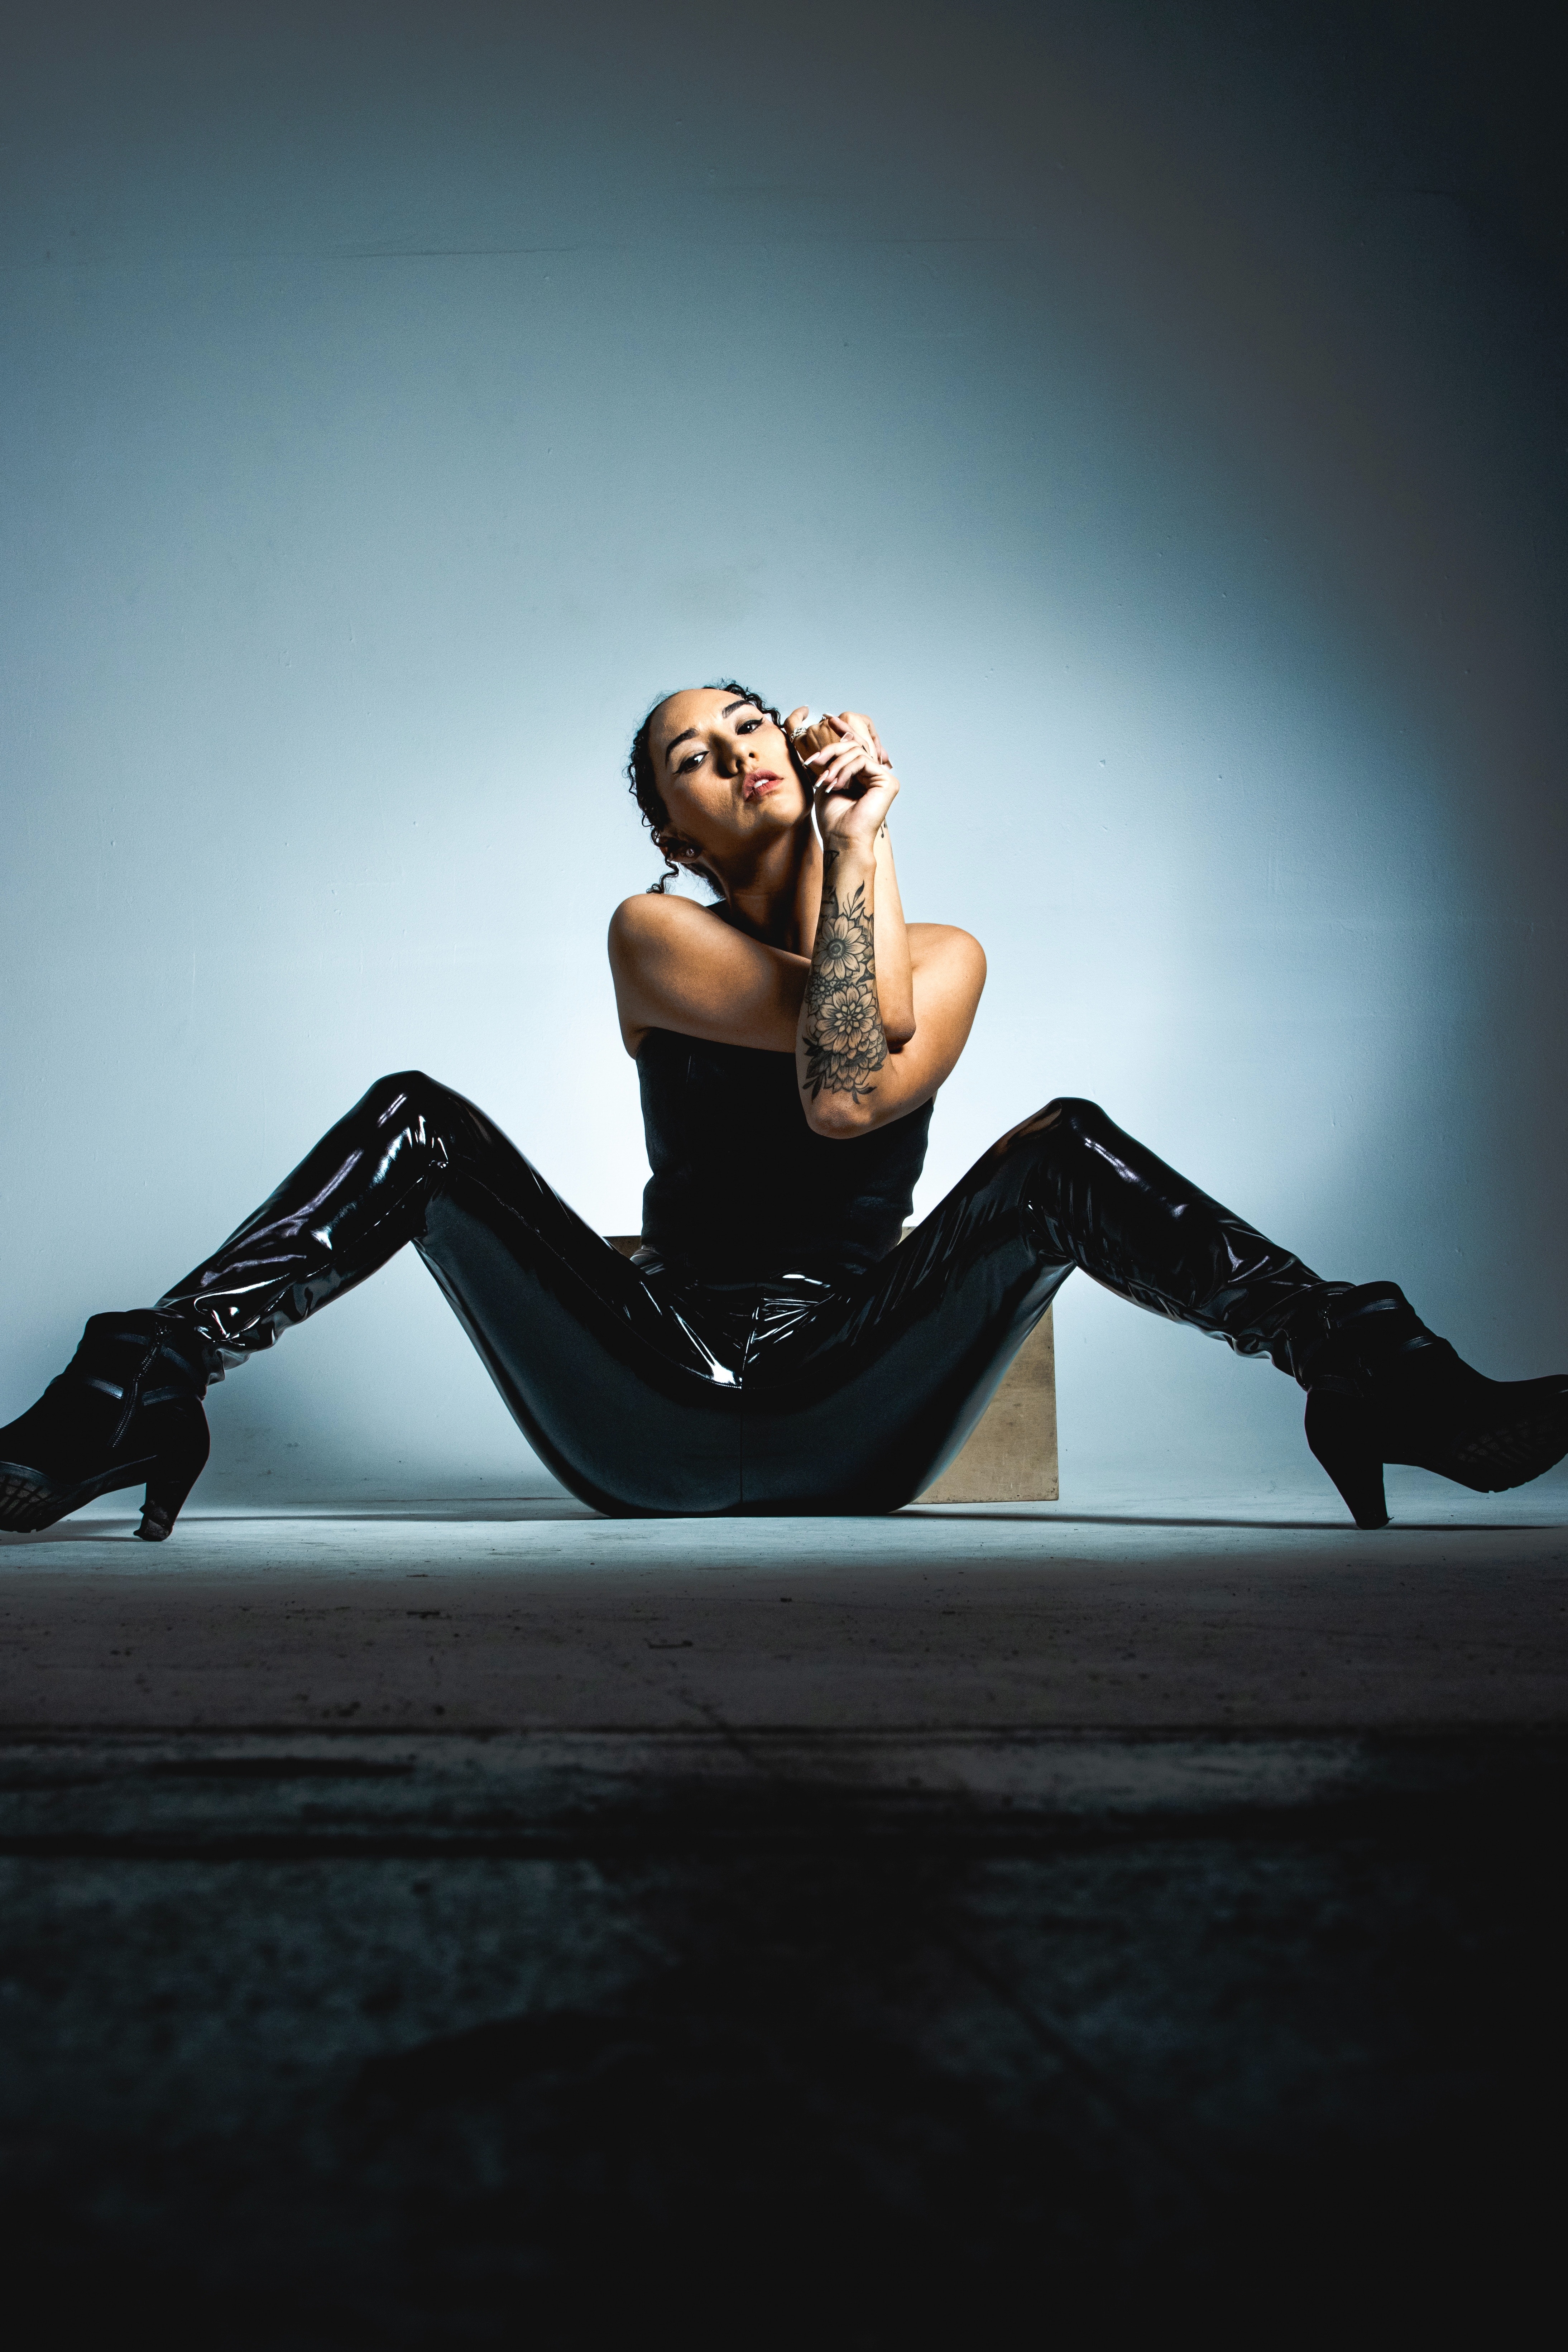
woman, leg, flash photography, gesture, knee, thigh, happy, eyewear, elbow, sportswear, sneakers, human leg, art, art model, darkness, boot, foot, waist, sitting, shadow, fashion model, abdomen, flooring, sandal, fun, photo shoot, physical fitness, backlighting